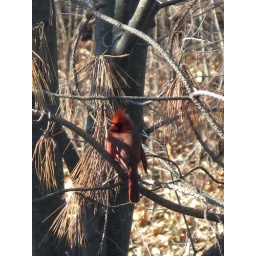
A female cardinal perches in the tree out back.